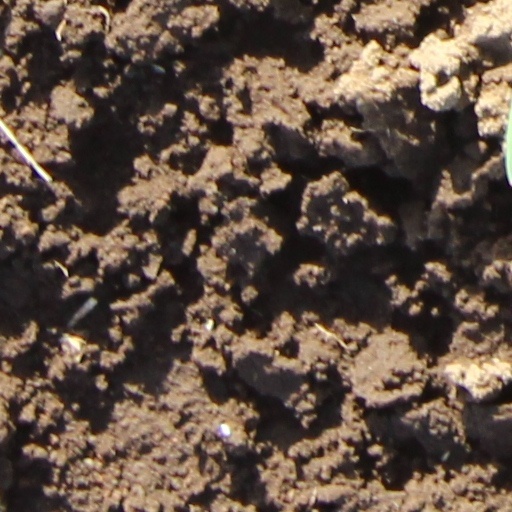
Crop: wheat